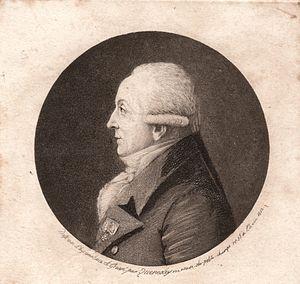
saulieu
Le château de Davayat est un château de style classique situé à Davayat, entre Riom et Combronde.
La famille de Saulieu de La Chomonerie est une famille subsistante de la noblesse française, originaire du Nivernais. Elle doit probablement son nom à la ville de Saulieu, d'où elle pourrait provenir. Le nom de terre de La Chomonerie a été ajouté au patronyme au XVIIIᵉ siècle. La branche ainée semble ne plus le porter à l’état-civil.